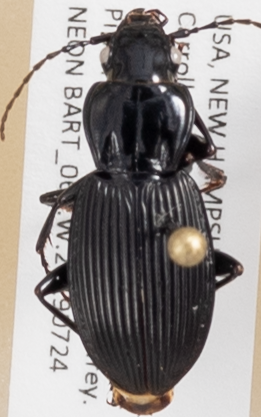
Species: Pterostichus lachrymosus
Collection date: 2019-07-24
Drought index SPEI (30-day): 0.54
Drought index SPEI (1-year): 1.13
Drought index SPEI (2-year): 0.8